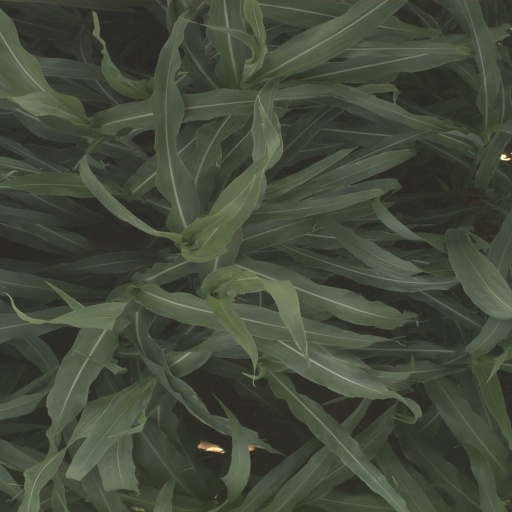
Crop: sorghum